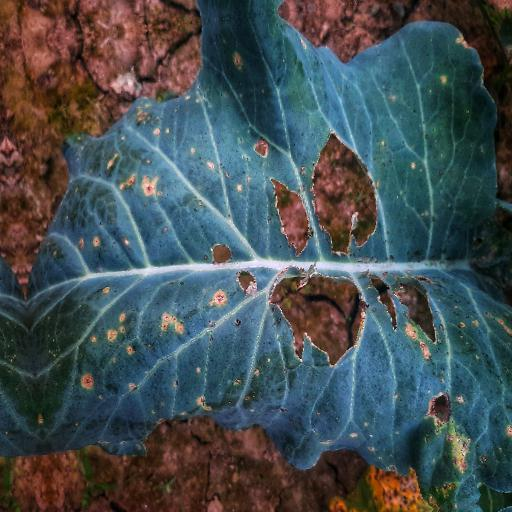
Label: Black Rot